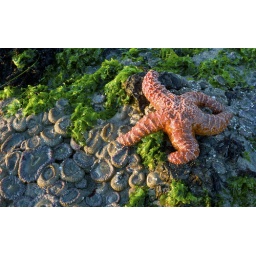
A starfish lies on the beach along the Pacific coast shoreline near California's Pescadero State Beach. (c) 2010 Tom Kelly